The Sunshine Boys (1996 film)

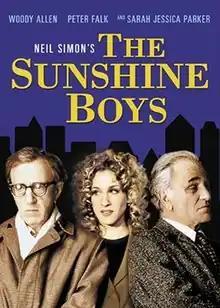
DVD cover

The Sunshine Boys is a 1996 American comedy television film directed by John Erman and based on the 1972 play of the same title by Neil Simon about two legendary (and cranky) comics brought together for a reunion and revival of their famous act. The film stars Woody Allen and Peter Falk as the comedy duo alongside Sarah Jessica Parker. It premiered on December 28, 1997, on "Hallmark Hall of Fame" on CBS.